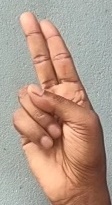
ASL sign: U